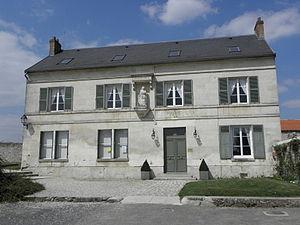
Mairie de Marolles (60).
Marolles est une commune française située dans le département de l'Oise en région Hauts-de-France.